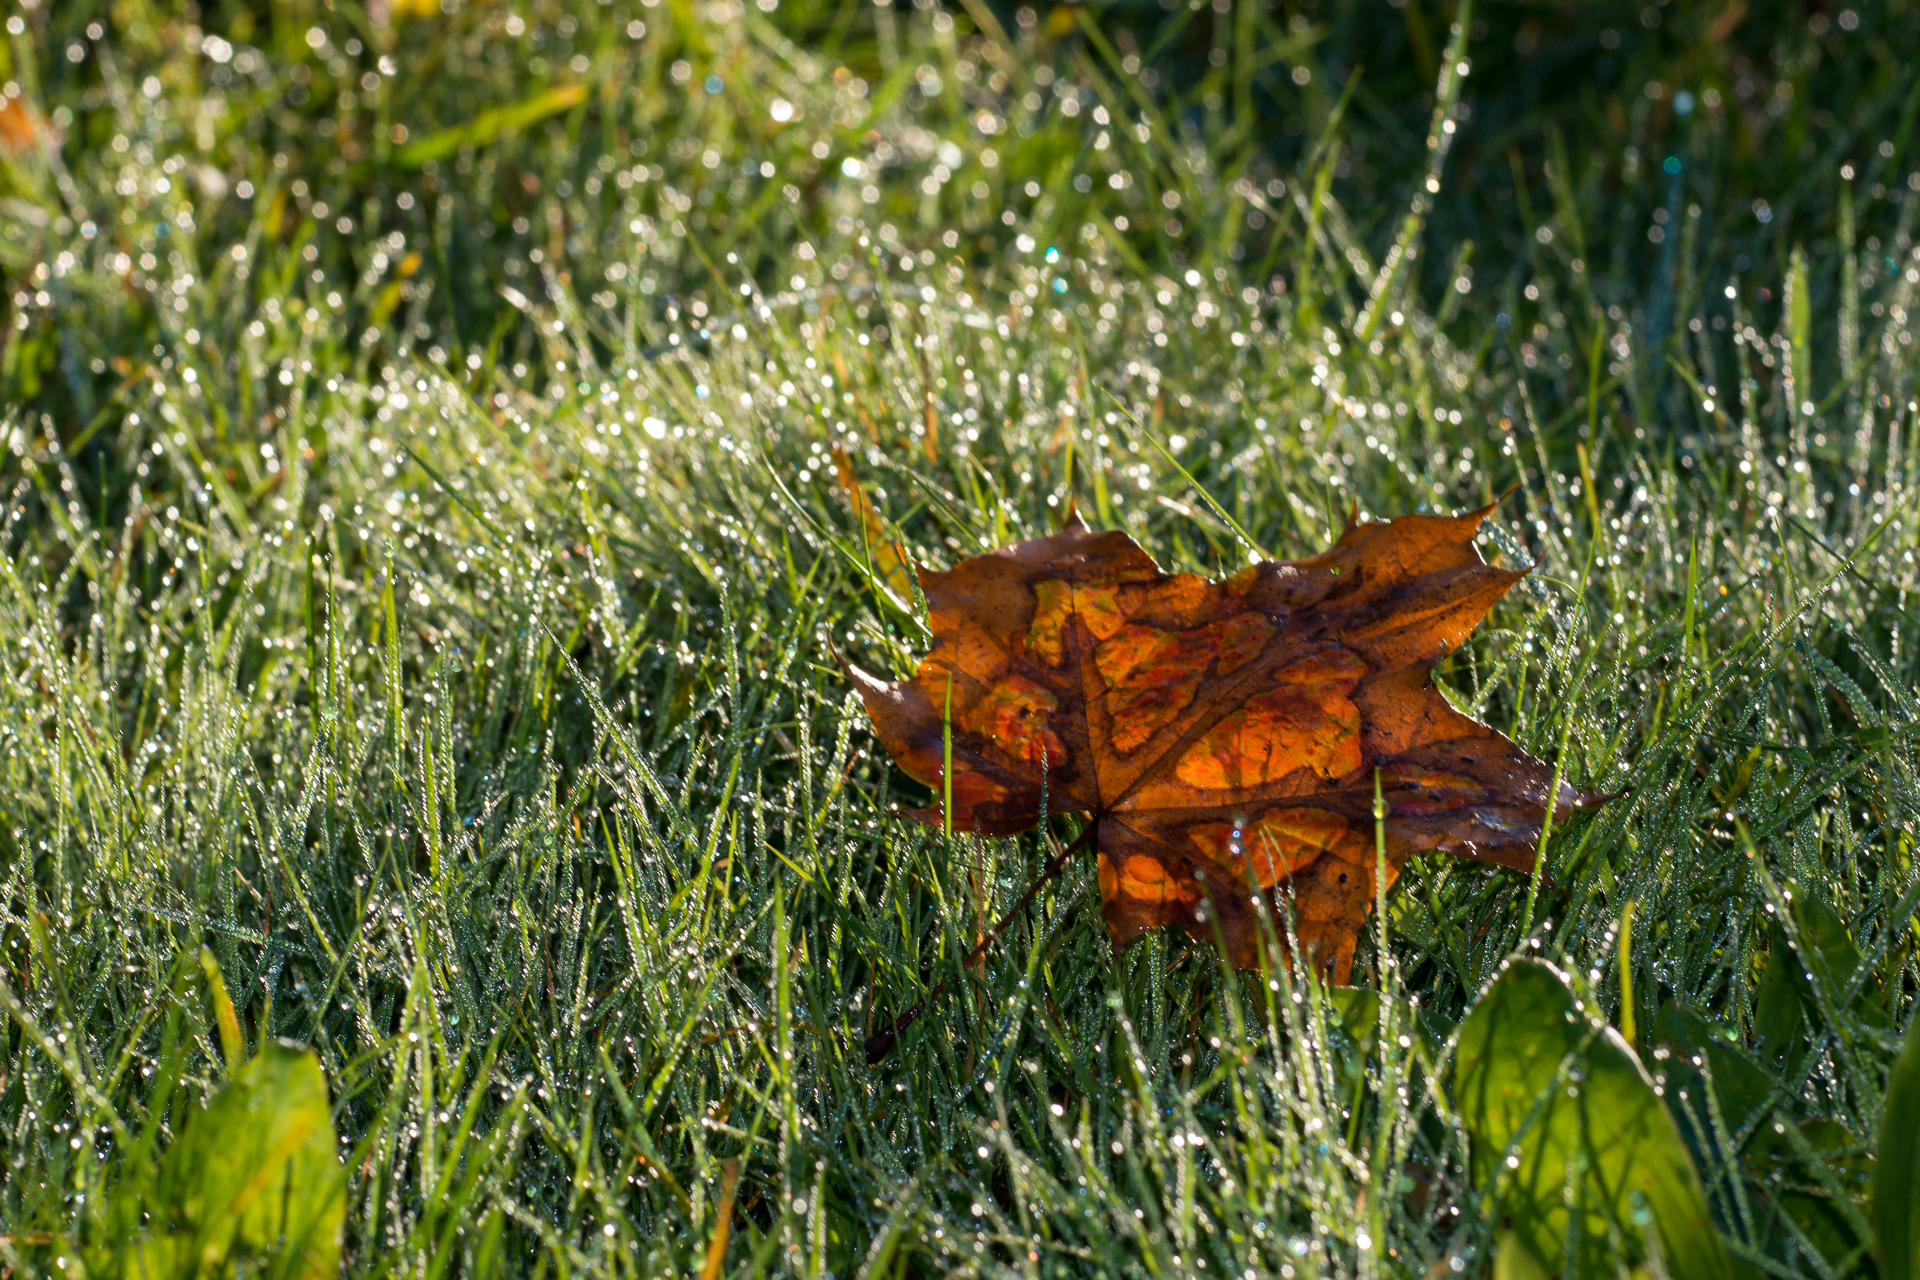
nature, grass, lawn, meadow, prairie, leaf, flower, wildlife, insect, autumn, botany, moth, butterfly, flora, fauna, invertebrate, 2014, drops, herbst, sigma60mmf28dn, panasoniclumixg5, macro photography, pollinator, moths and butterflies